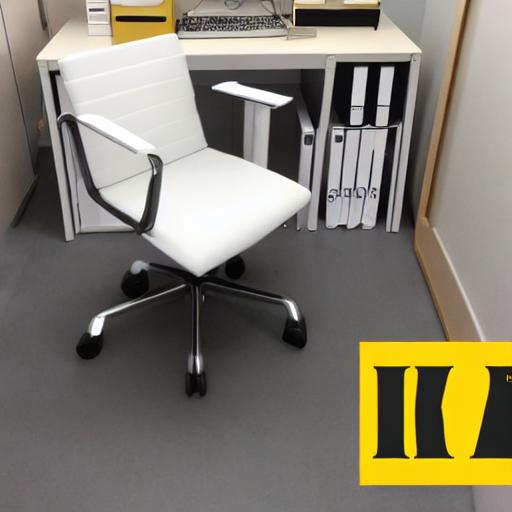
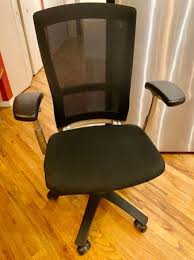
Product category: items_chair
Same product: no